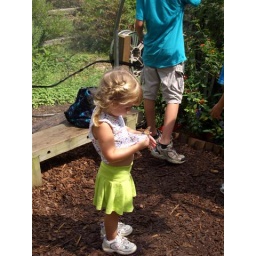
Maggie took this opportunistic shot when a butterfly alighted on a small child's shirt in Asheville.